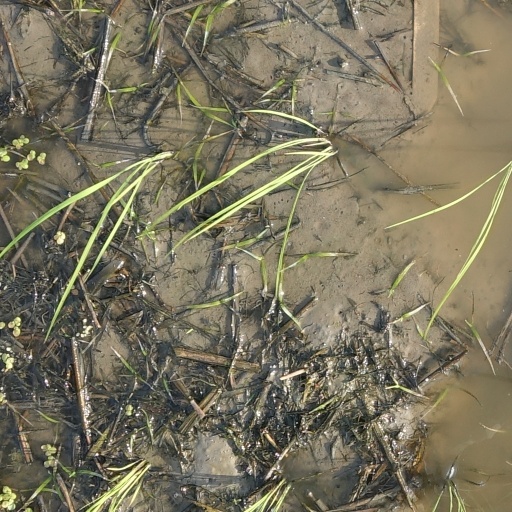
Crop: rice